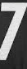
Number: 7